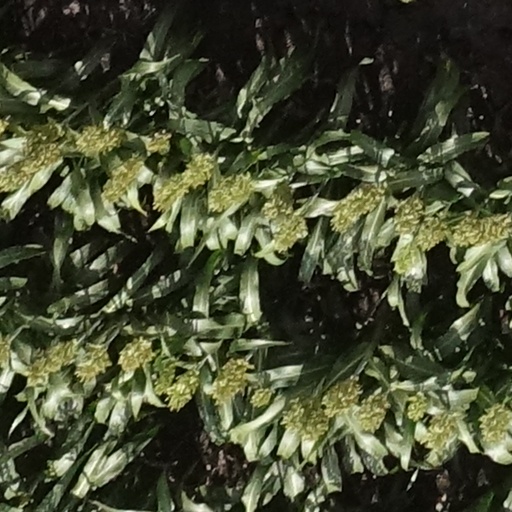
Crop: sorghum